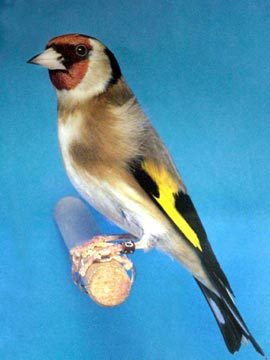
small bird with a white body and grey feathers with black spots, black and yellow wings, and an orange, white and black head.
this is a bird with a white belly, grey side, black and yellow wing and a brown head.
a small bird with a white belly, red throat, black crown and cheek patches, and yellow secondaries.
this bird has a speckled belly and breast with a short pointy bill.
this bird has a white bill, a brown, white, and black striped head, with yellow and black wings and a tan and white body.
this bird is brown with red and yellow and has a long, pointy beak.
a short beaked bird with orange and black on the head, white and brown breast, with wings of yellow/black.
this bird is brown with white and has a long, pointy beak.
a colorful bird with a curved white and black beak and white talons.
this bird has wings that are black and yellow and has a white belly
Species: European Goldfinch